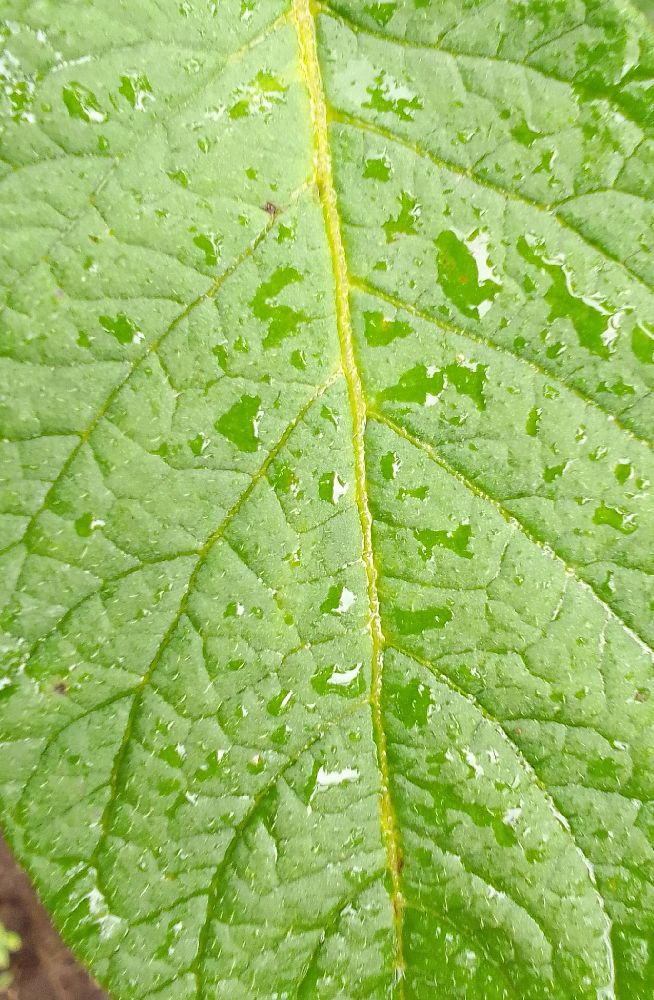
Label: Healthy